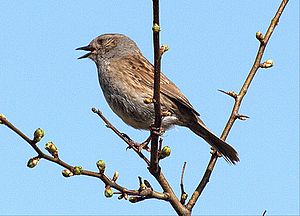
Jernspurv / Polygami
Jernspurv syngende fra en højt placeret gren
Jernspurven, også kaldet brunellen, er en lille spurvefugl, der oftest lever en skjult tilværelse i skove og krat. Den er udbredt i hele den tempererede del af Europa og i dele af Asien. Arten er desuden blevet indført til New Zealand. Jernspurven er den videst udbredte art i jernspurvefamilien, der i øvrigt består af bjergarter. I Danmark er den en almindelig ynglefugl i både blandskov og nåleskov, og den kan i milde vintre være almindelig ved foderbrættet.